Paul Wyss

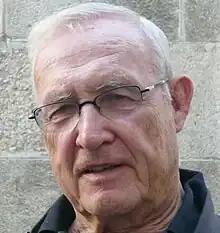
Paul Wyss in 2007

Paul Wyss (born 7 July 1928) is a Swiss politician (FDP) and former ice hockey player. He competed in the 1952 Winter Olympics as a member of the Swiss ice hockey team.